Maxine Elliott

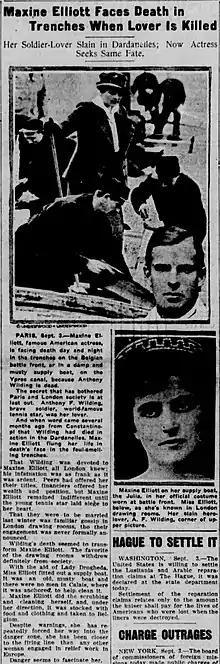
Maxine Elliott story on the front page of September 3, 1915, "The Seattle Star"

She adopted her stage name "Maxine Elliott" in 1889, making her first appearance in 1890 in "The Middleman".